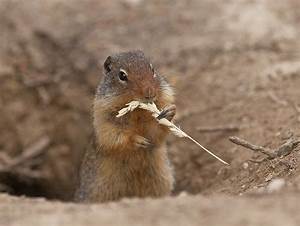
Label: squirrel